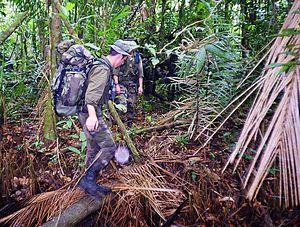
Les Forces armées en Guyane regroupent l'ensemble des unités militaires françaises stationnées en Guyane.
Le 3ᵉ régiment étranger d’infanterie est le régiment le plus décoré de la Légion étrangère. Il a été créé en 1920 et est héritier du régiment de marche de la Légion étrangère.
La Légion étrangère est un corps de l'Armée de terre française disposant d'un commandement particulier et comportant plusieurs spécialités : infanterie, cavalerie, génie et troupes aéroportées. La Légion est également indépendante du point de vue de son recrutement.